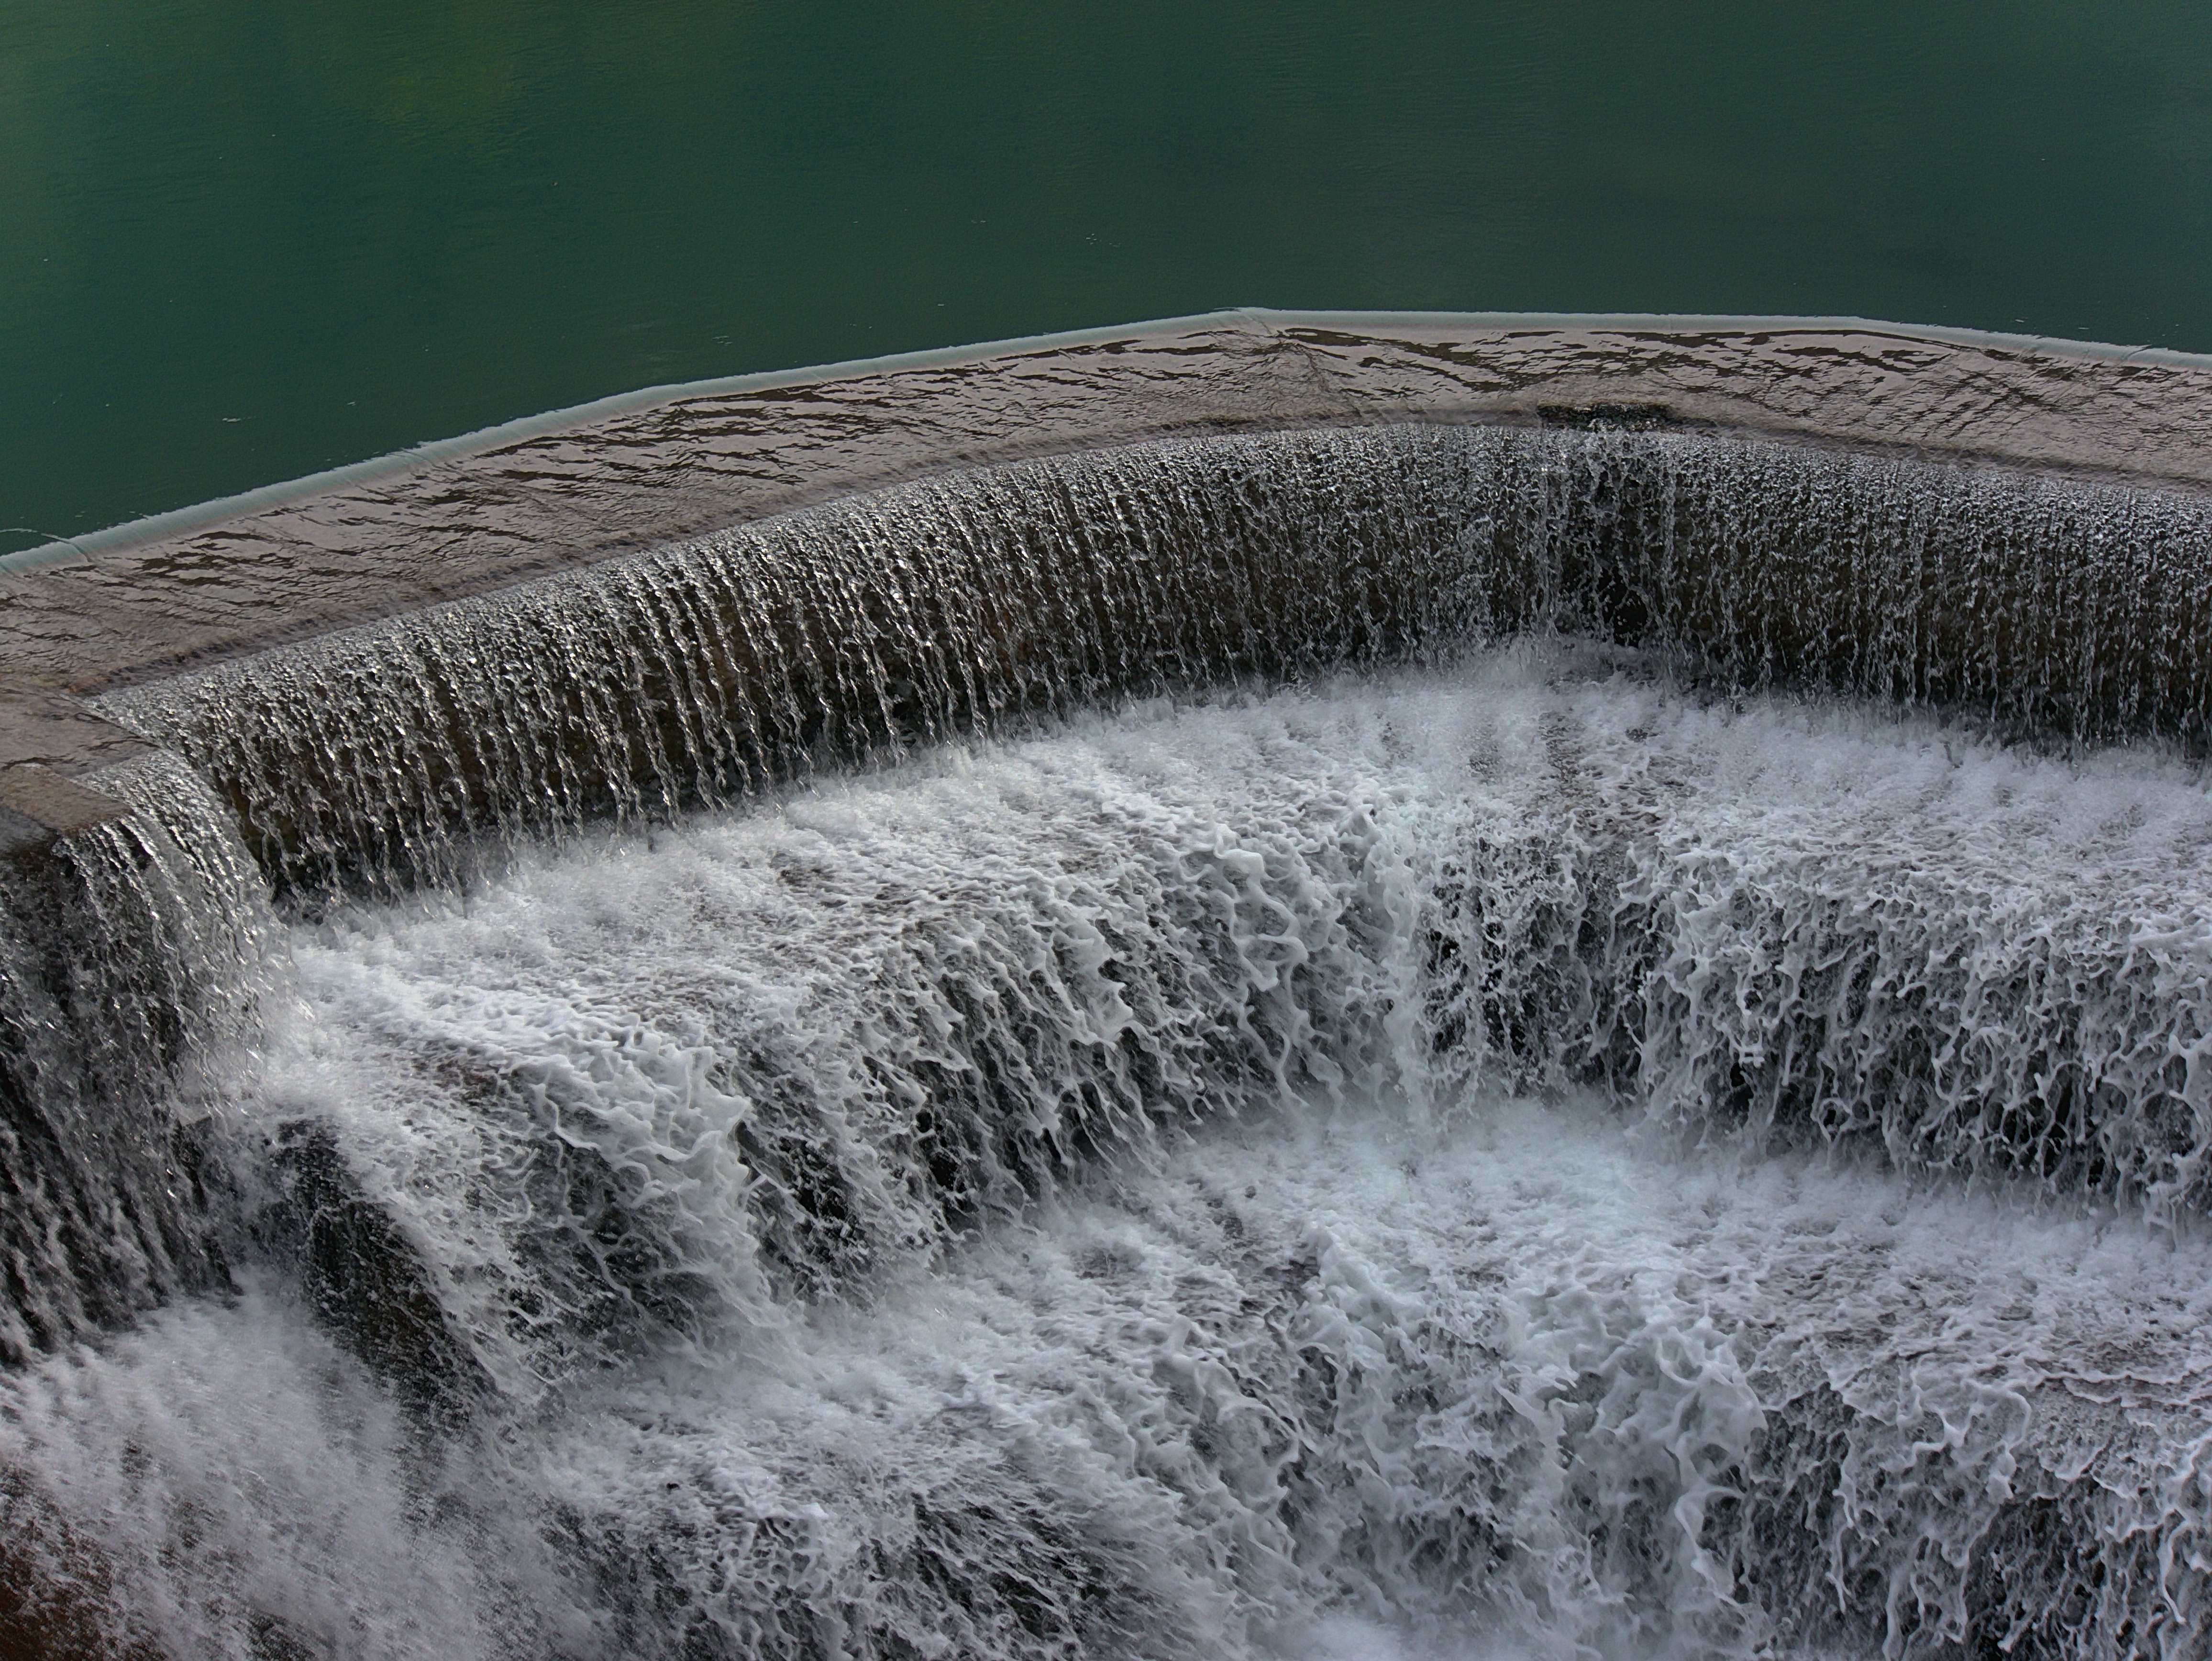
water, nature, waterfall, snow, winter, wave, frost, reflection, splash, water feature, freezing, lechfall, fussen